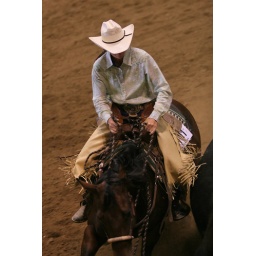
Christina Allen and Paloma Roo make their first turn down the fence in the amateur working cow horse.